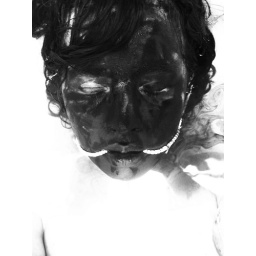
I was no face in dirty water